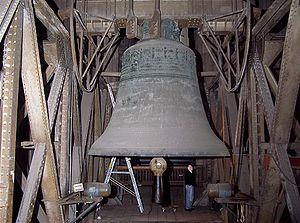
La cloche Pierre de la cathédrale de Cologne.
Cet article recense les plus grosses cloches.